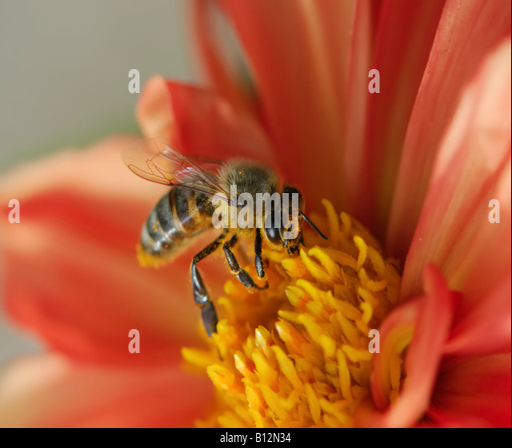
a close up of the bee on the red flower